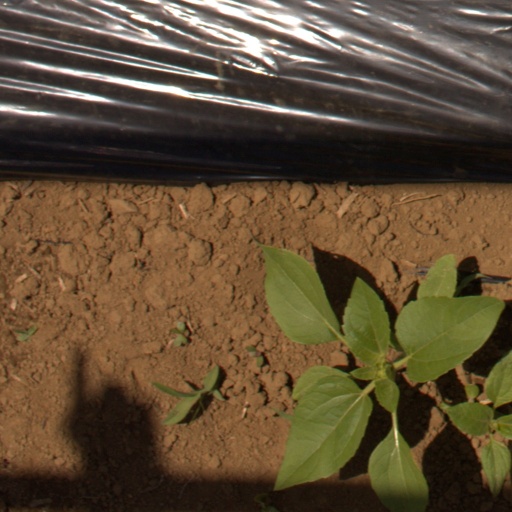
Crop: Jerusalem artichoke